Wallaby

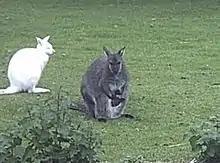
Three wallabies (one grey with a joey in her pouch and one white) in captivity in England

The term "wallaby" is not well defined and can mean any macropod of moderate or small size. Therefore, the listing below is arbitrary and taken from the complete list of macropods.